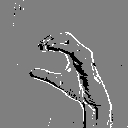
ASL letter: c